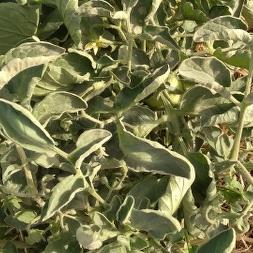
Crop: Tomato
Condition: virosis-d